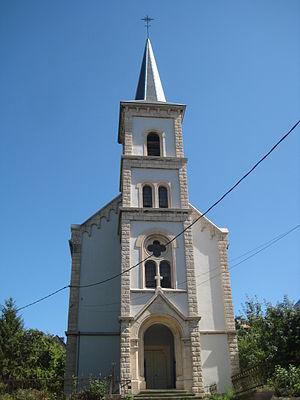
Audun-le-Tiche est une commune française située dans le département de la Moselle, en région Grand Est.
Inventaire du patrimoine protestant de Lorraine classé par département et par lettre alphabétique de communes.